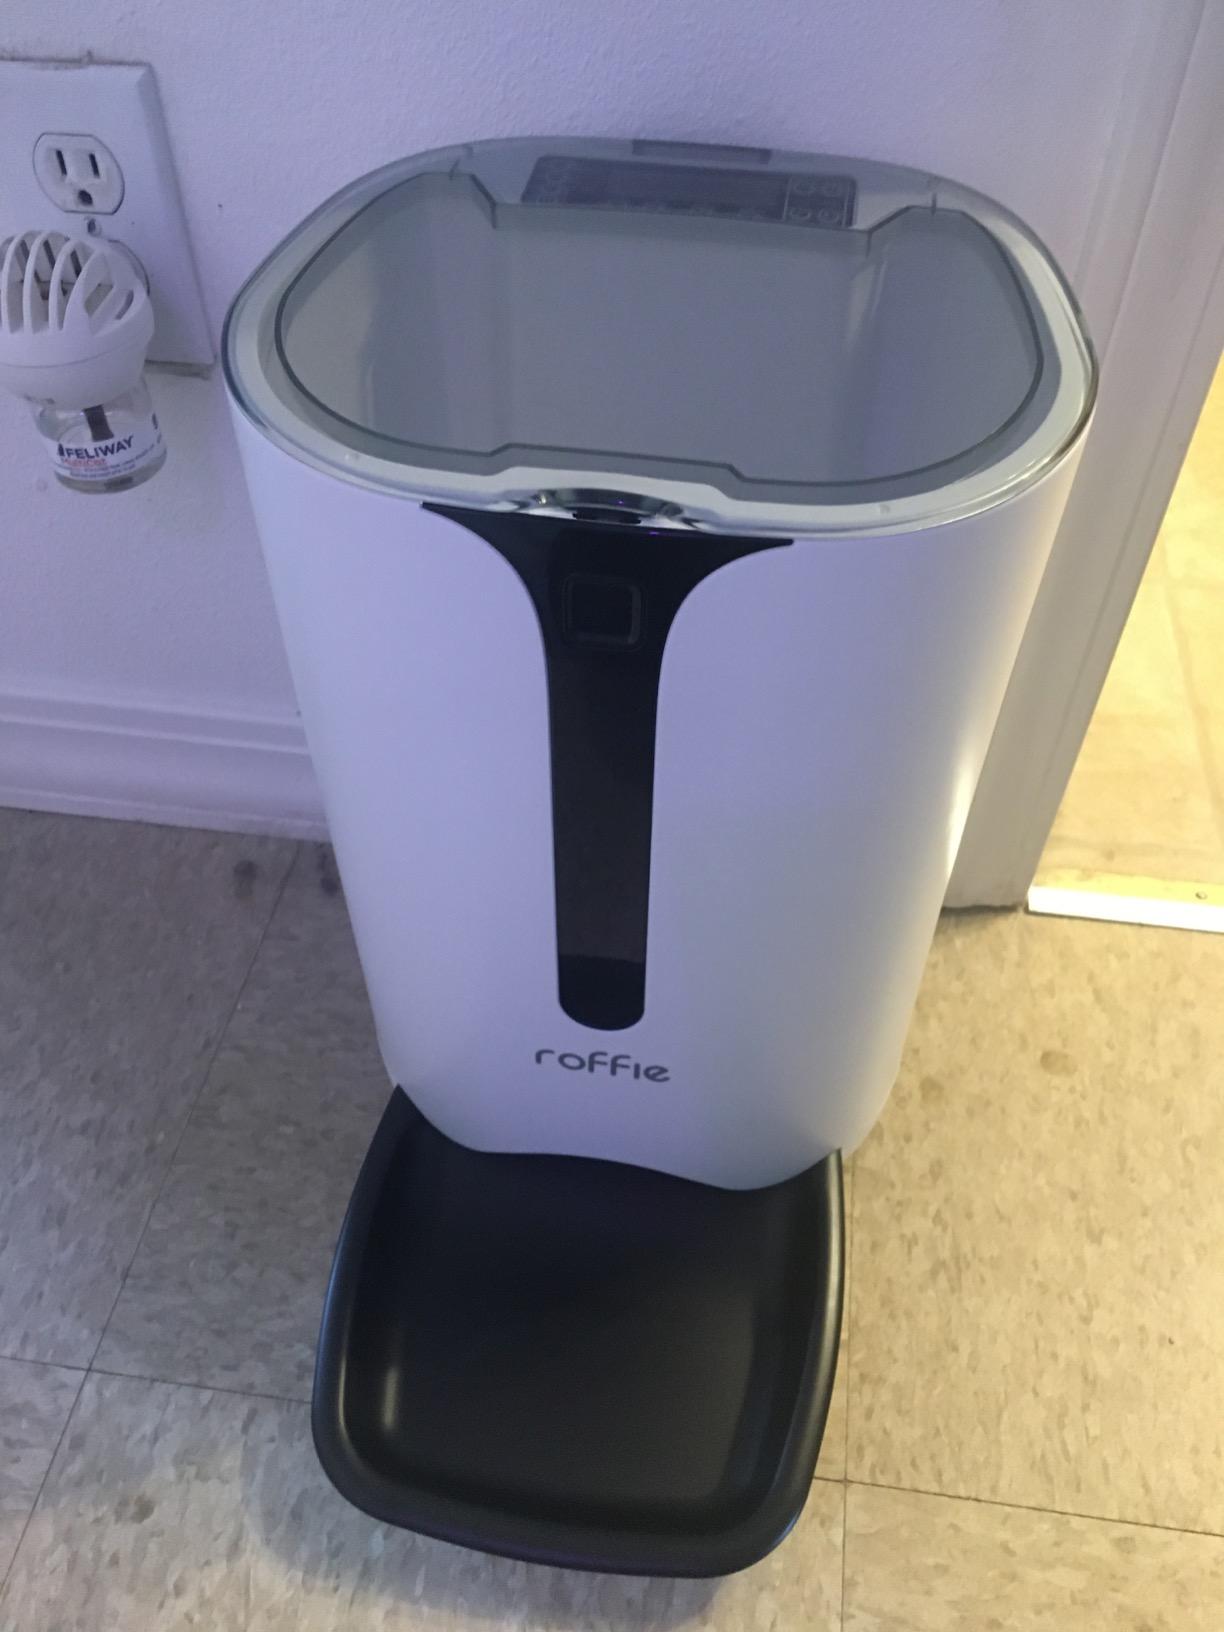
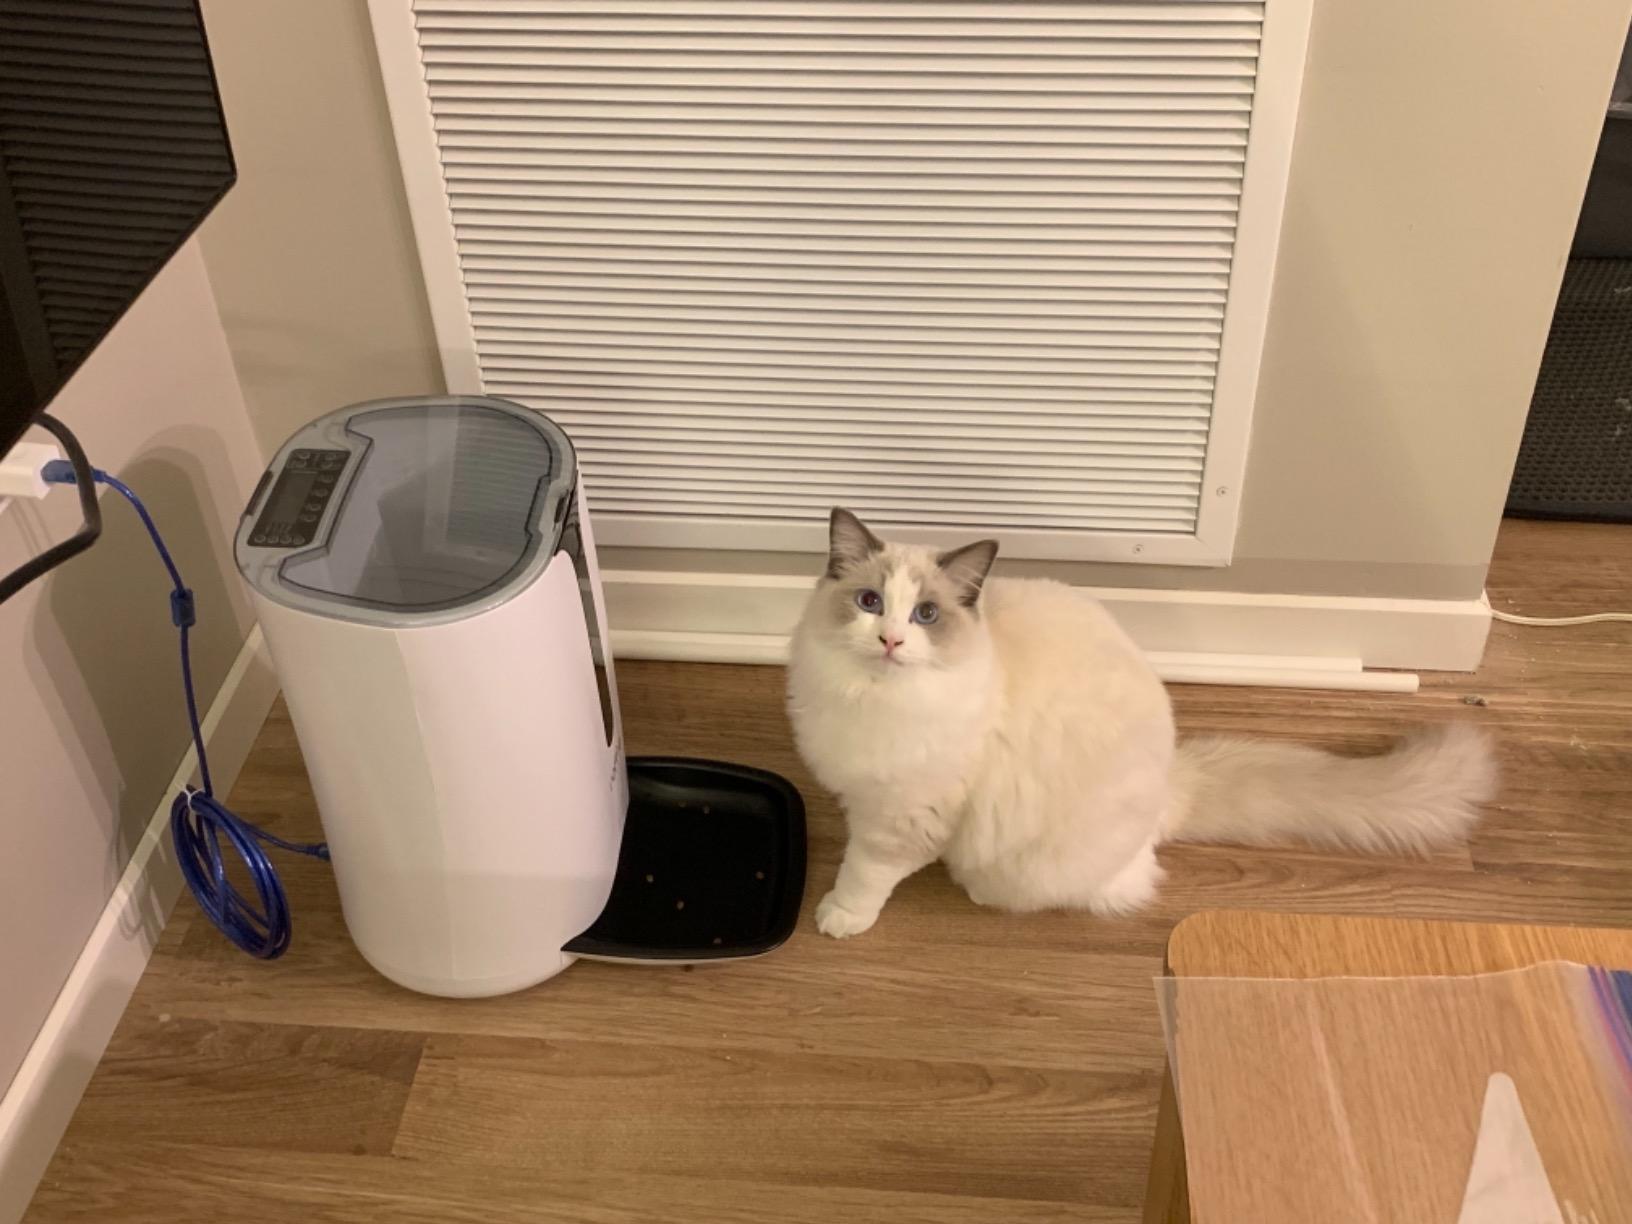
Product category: items_feeder
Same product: yes